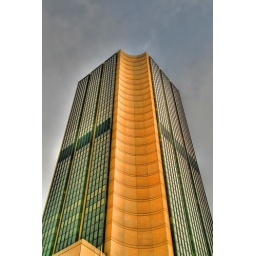
I found this building in Richmond, Virginia architecturally interesting with its rounded concave stone corners and glass and steel sides.